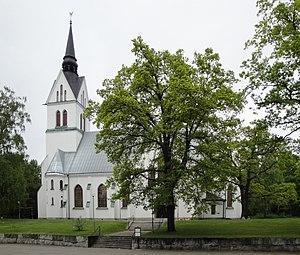
Skutskär est le chef-lieu de la commune d'Älvkarleby, dans le comté d'Uppsala, en Suède. La localité est située près de l'embouchure du Dalälven dans la mer Baltique, à la frontière du comté de Gävleborg, une partie de la localité y étant d'ailleurs situé. Skutskär est une localité industrielle, avec en particulier une usine de pâte à papier de Stora Enso et un centre du groupe Vattenfall.